Eyüpsultan

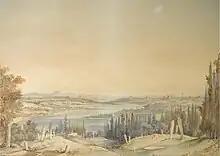
View from Eyüp towards the Golden Horn painted by the Maltese 19th-century watercolour artist Amedeo Preziosi.

In recent years many of the factories have been closed or cleaned up, and it is possible to sit by the waterside. The area has also increasingly attracted conservative Muslim families.